History of the Royal Australian Navy

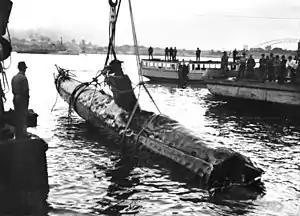
A Japanese "Ko-hyoteki"-class midget submarine, believed to be "Midget No. 14", is raised from Sydney Harbour

In late May and early June 1942, a group of five Imperial Japanese Navy submarines made a series of attacks on Sydney and the nearby port of Newcastle. On the night of 31 May – 1 June, the submarines launched three "Ko-hyoteki"-class midget submarines against Allied shipping in Sydney Harbour. A torpedo intended for the cruiser exploded under the depot ship , killing 21. On 8 June, two of the submarines shelled Sydney and Newcastle, with little effect. In response, the RAN instituted convoys between Brisbane and Adelaide. All ships of over 1,200 tons and with speeds of less than were required to sail in convoy when travelling between cities on the east coast.